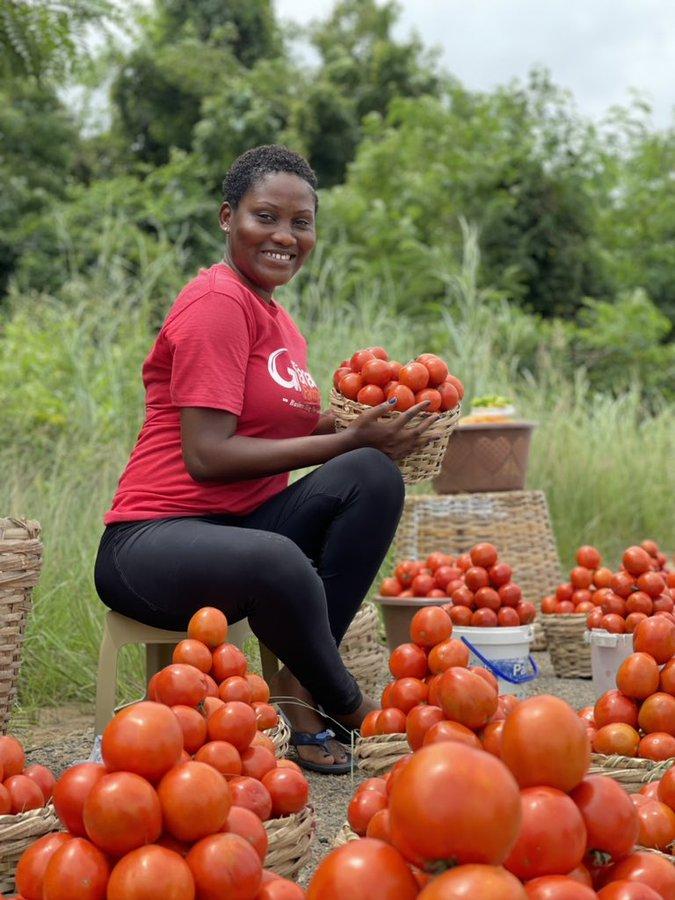
Mwanamke aliyeketi na kushikilia kikapu cha nyanya, huku vingine vikiwa chini katika mazingira ya kijijini yenye miti na nyasi ya kijani kibichi. Zao la nyanya hutumika kama zao la biashara na kumpatia mkulima kipato kwa kuuza ndani na nje ya nchi.